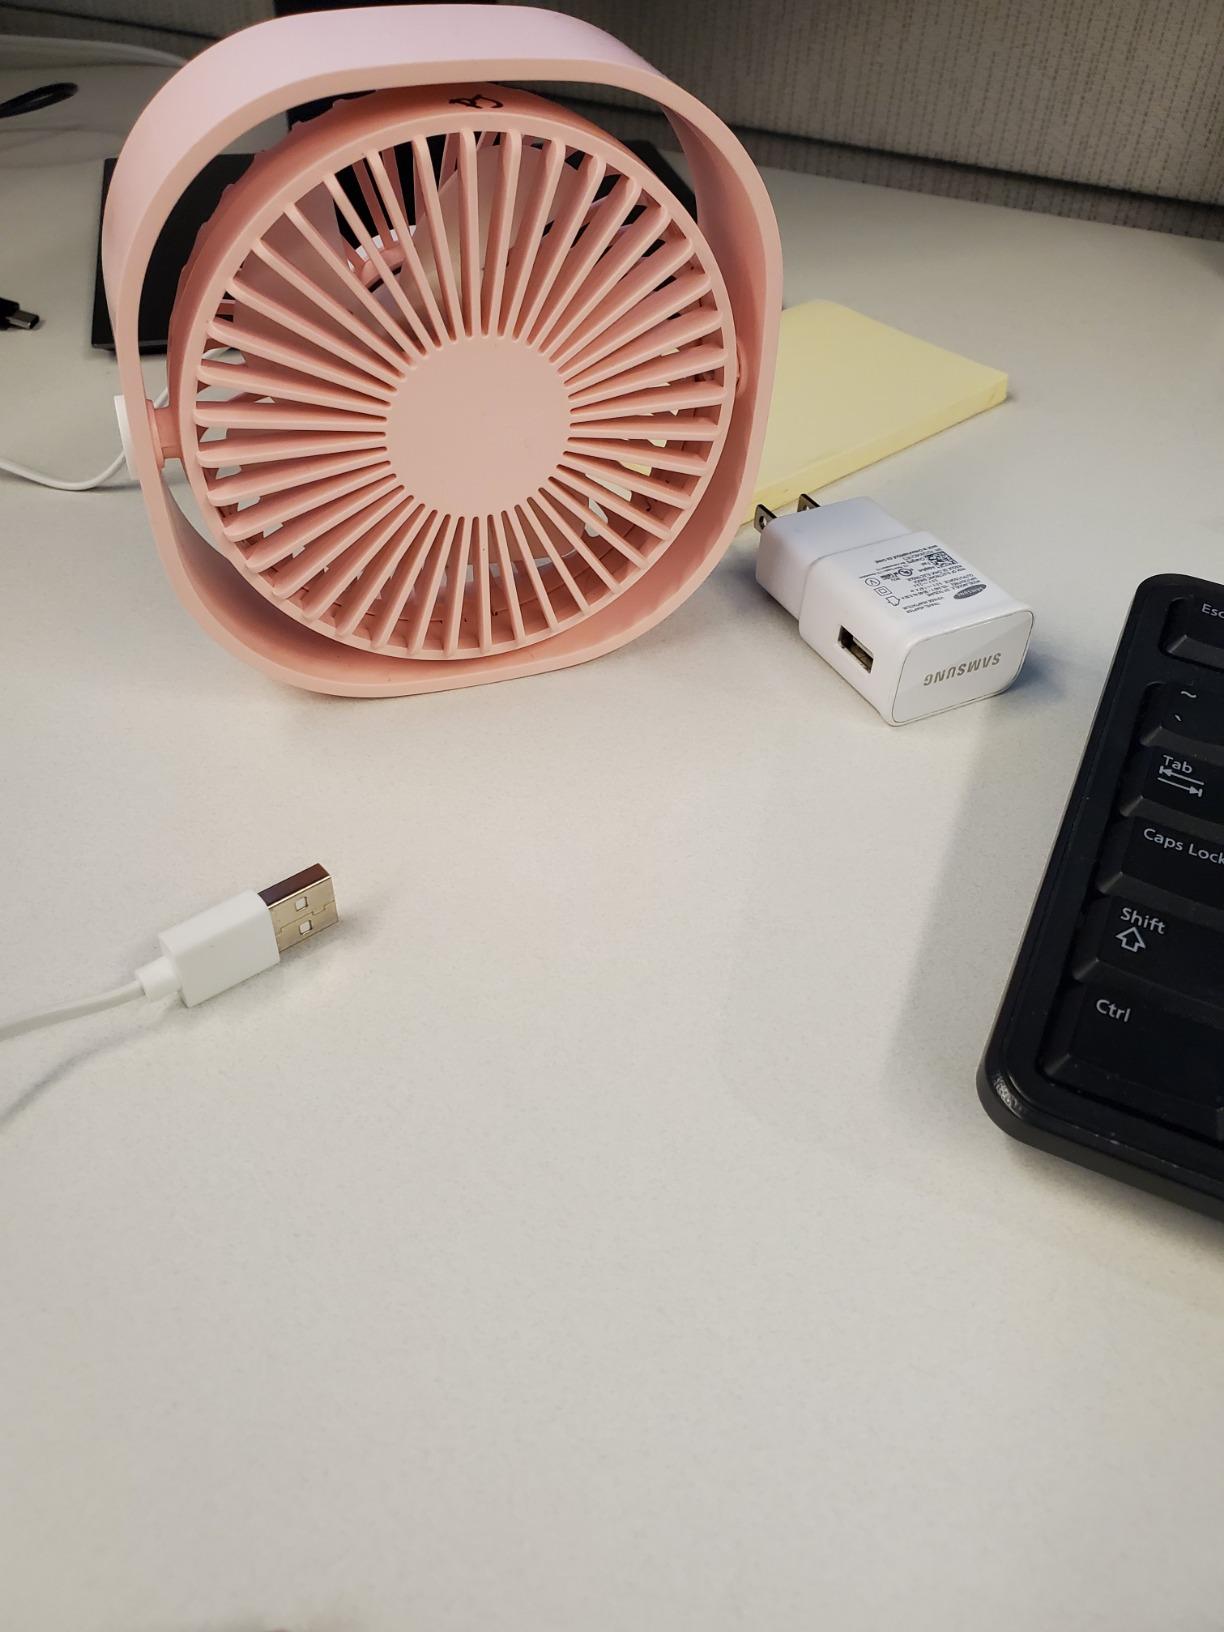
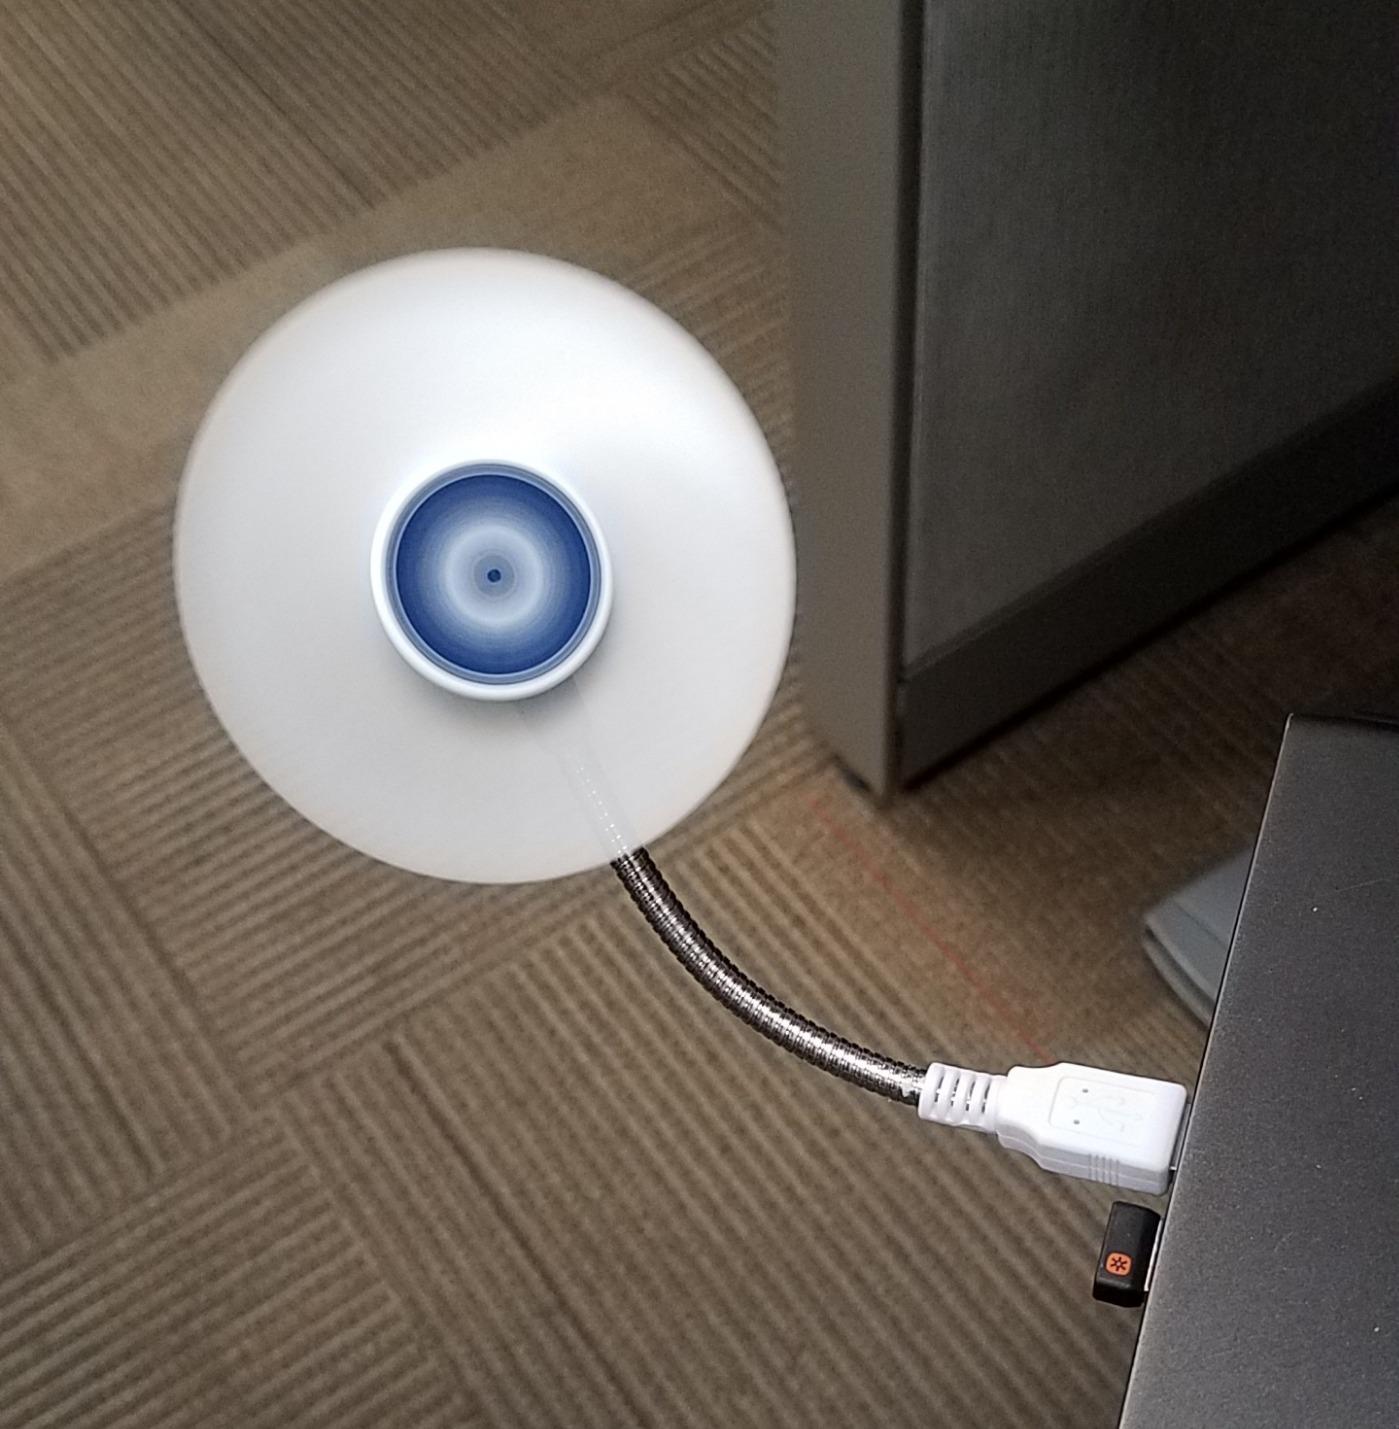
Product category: fan
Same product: no